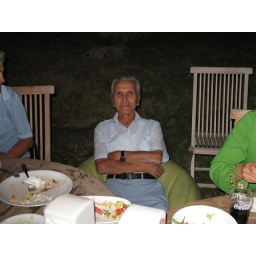
Dede was uncomfortable in the wooden chairs, so he sat in a bean bag chair.